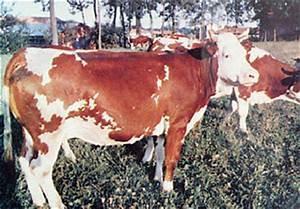
cow